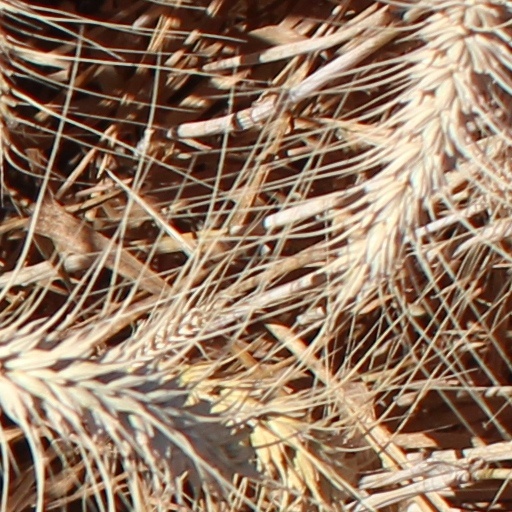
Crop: wheat